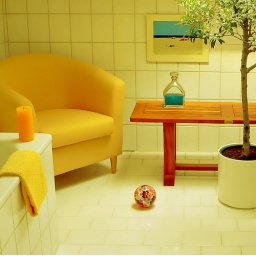
an olive tree in your bathroom turns it into a mediterranean spa ...